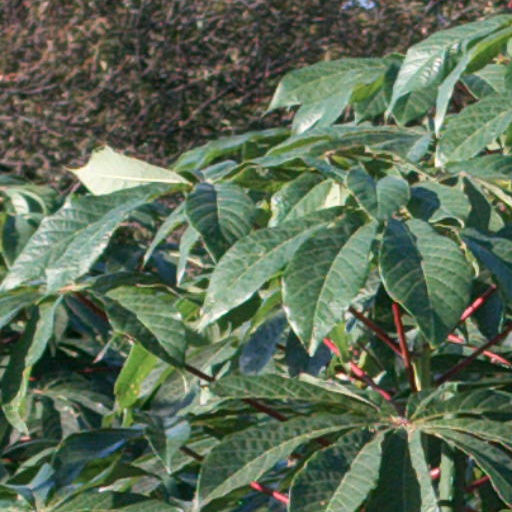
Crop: cassava